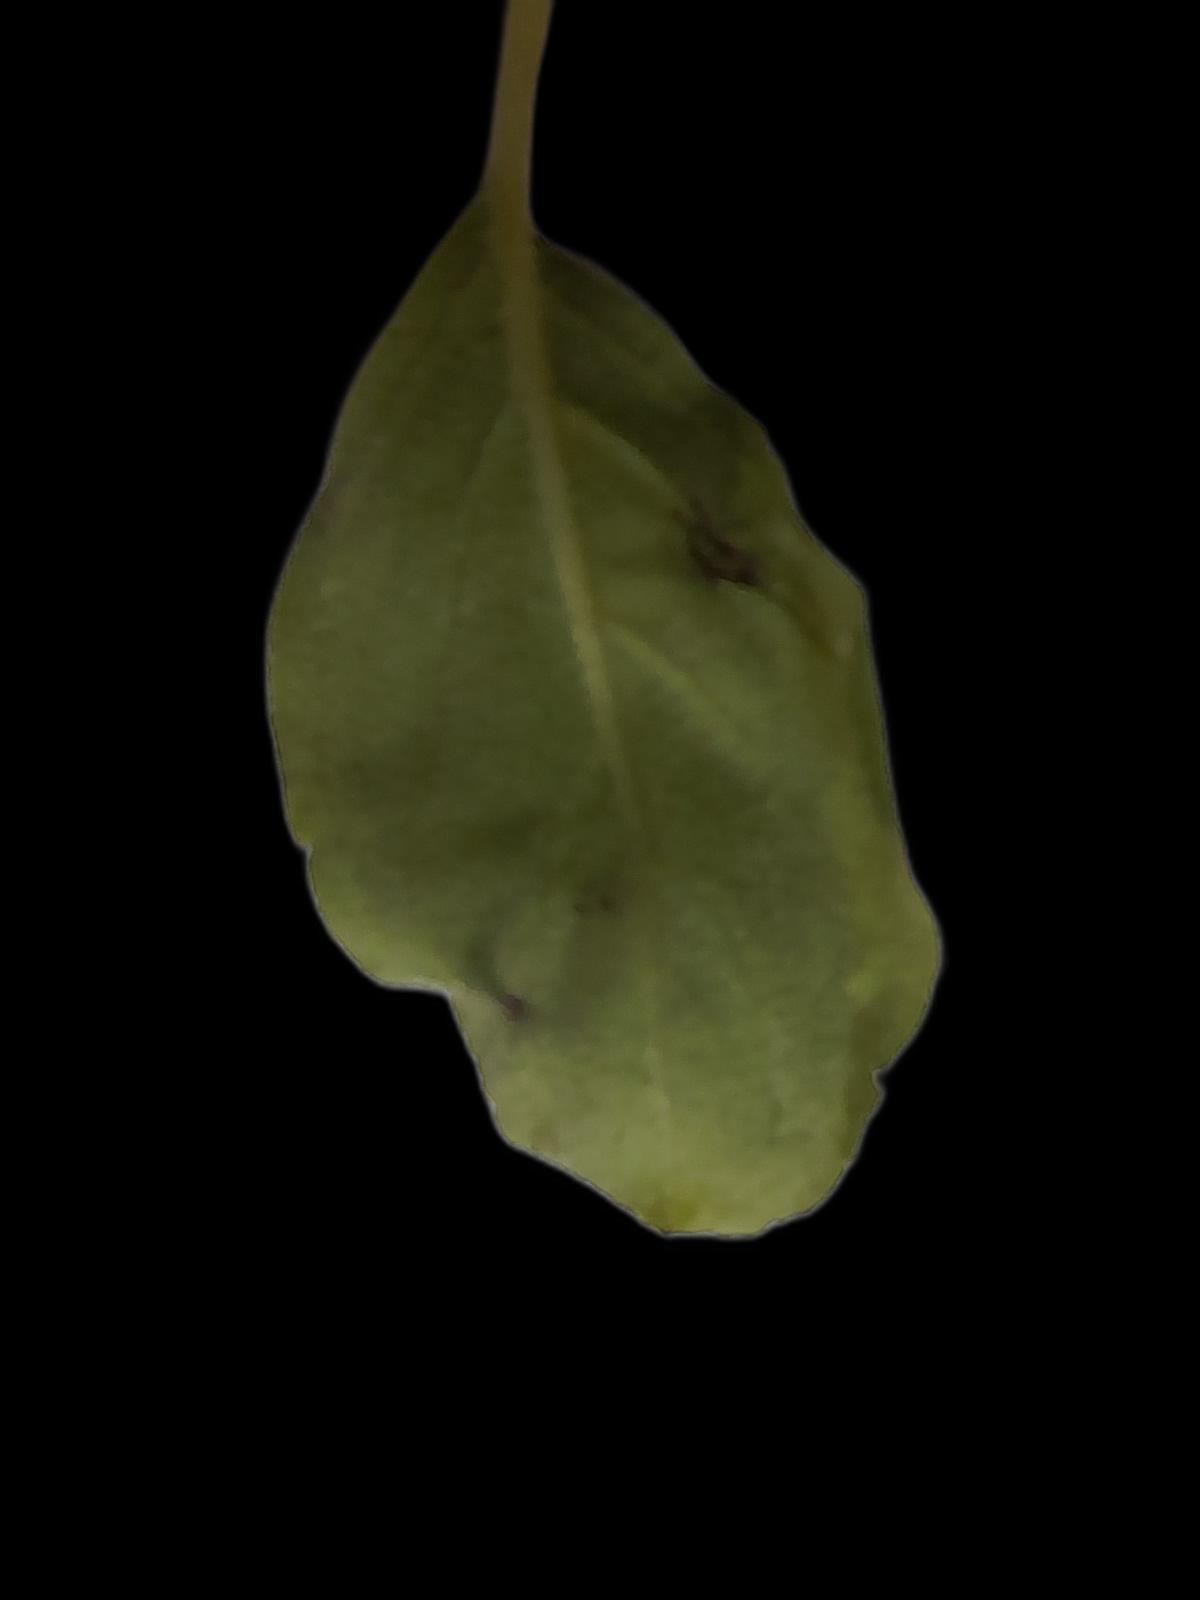
Plant: Tulsi